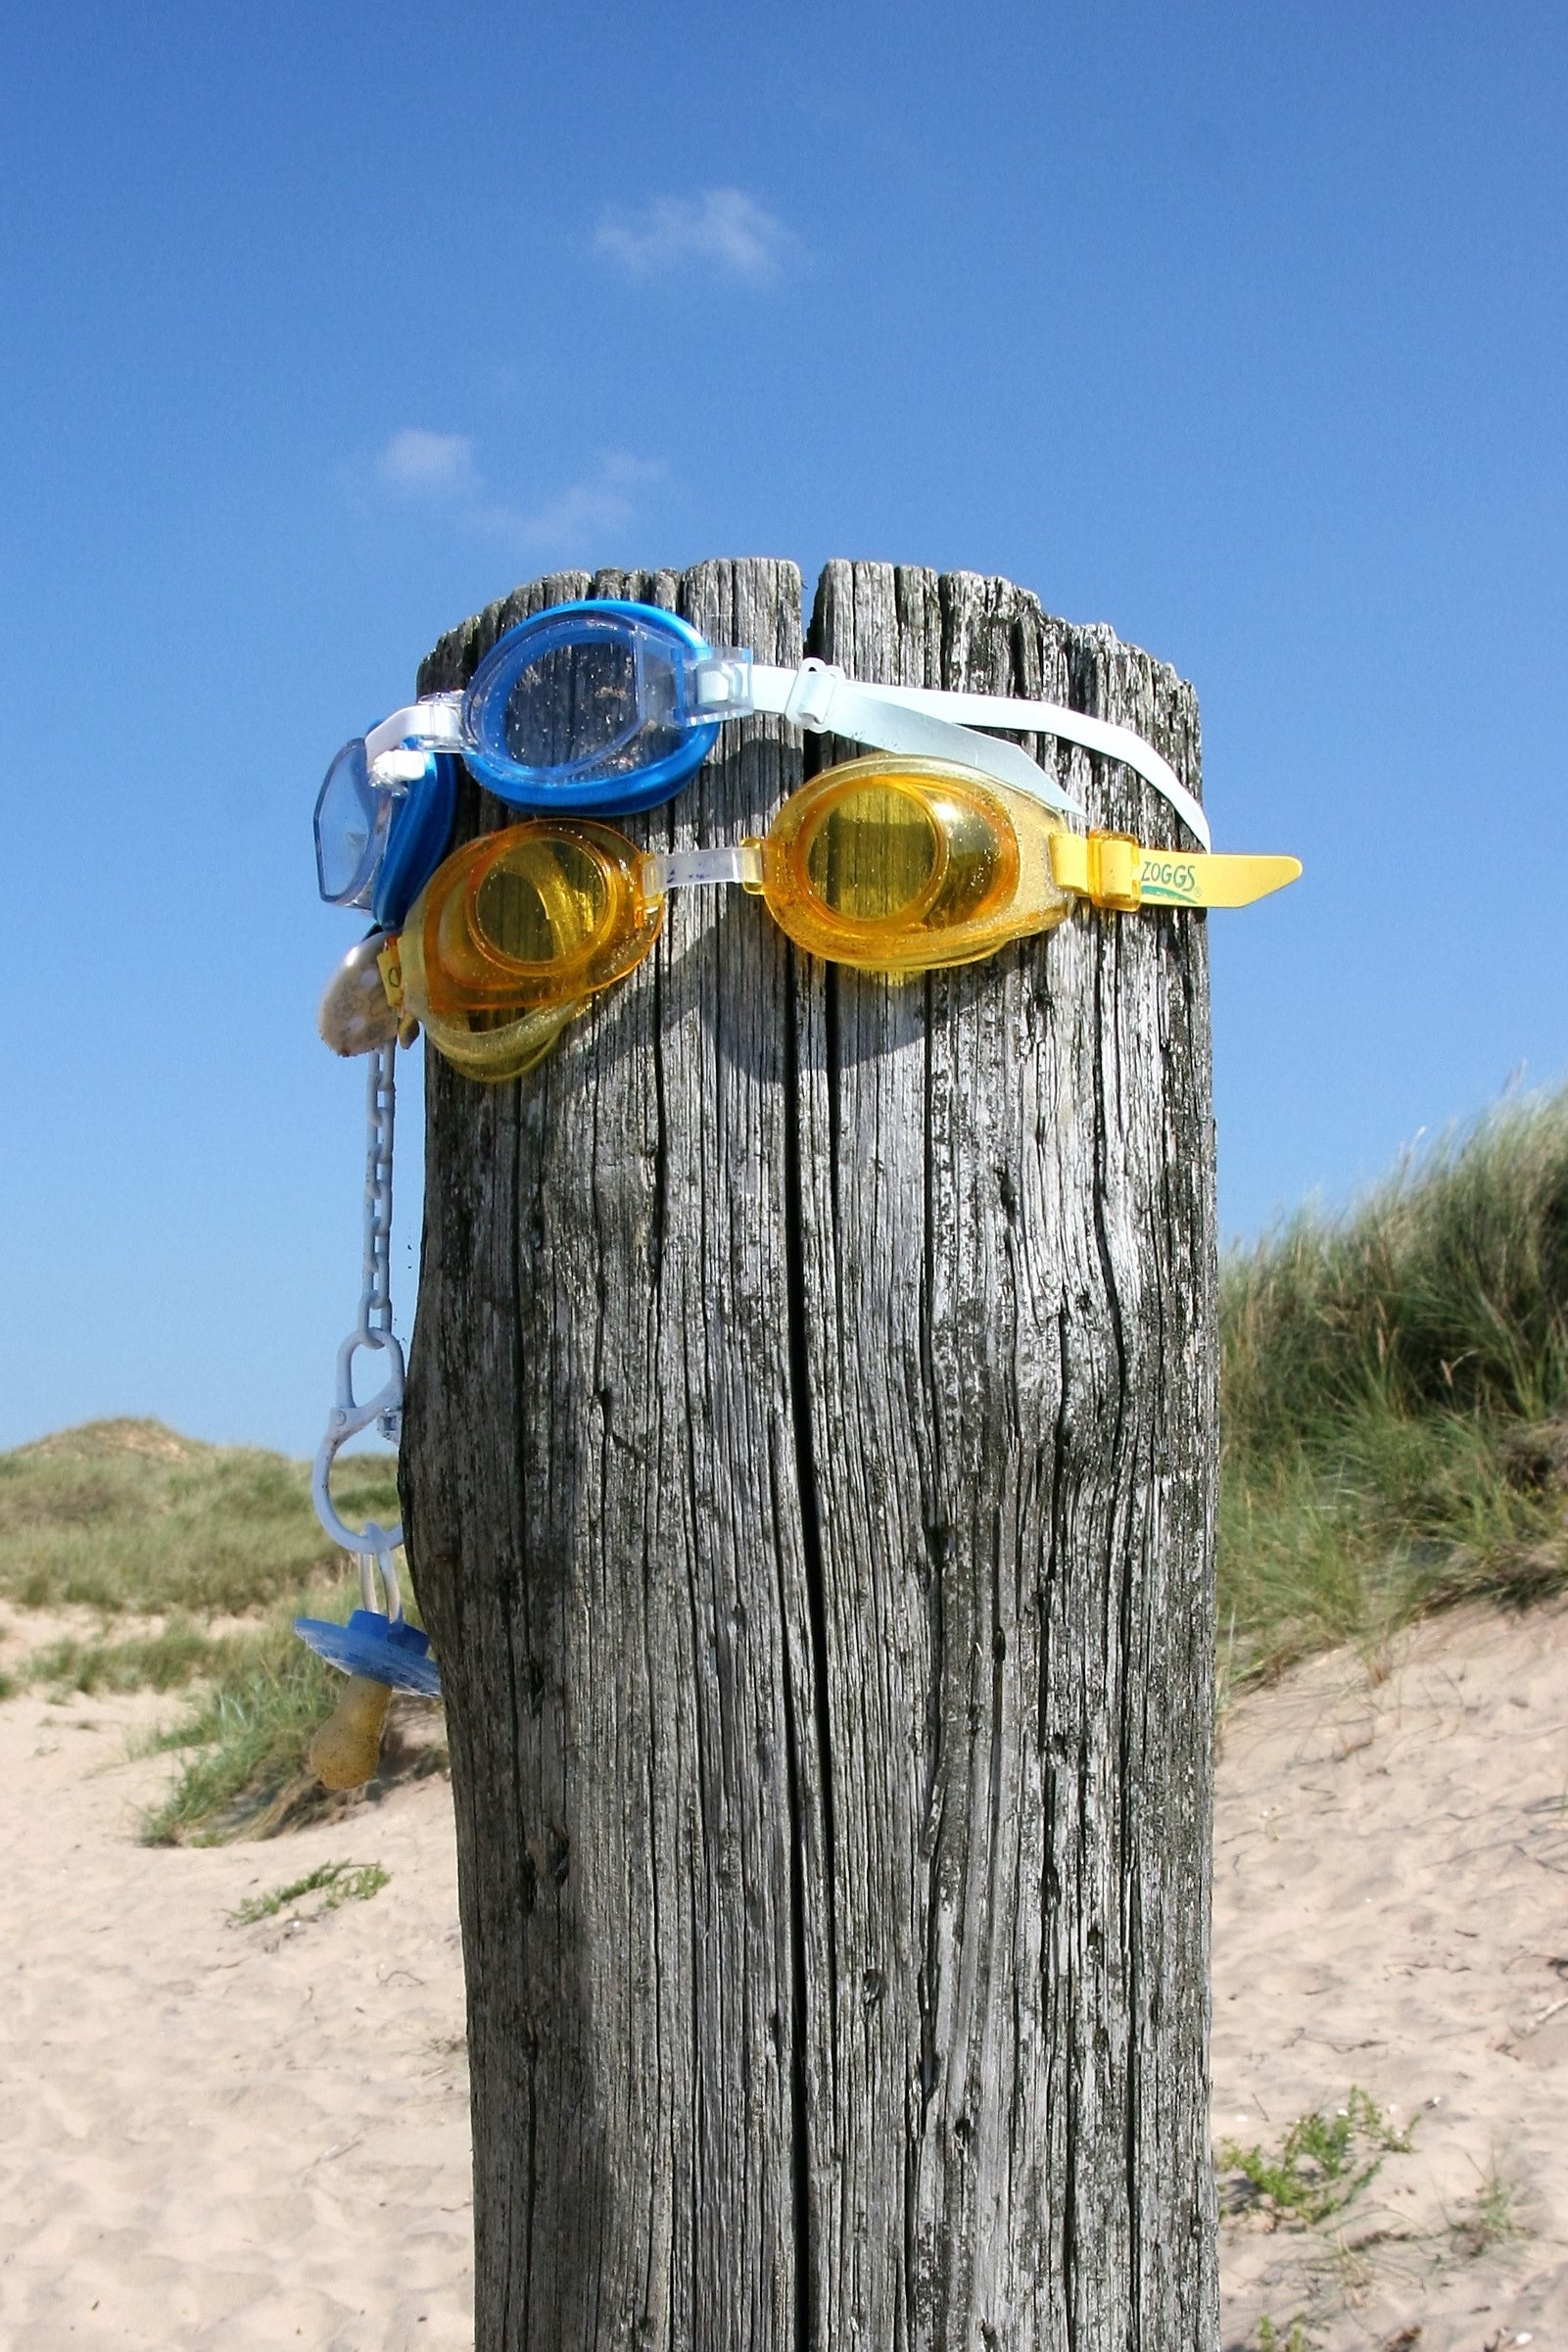
beach, sea, tree, summer, swim, blue, yellow, sweden, funny, baltic sea, pacifier, family holiday, diving mask, badespass